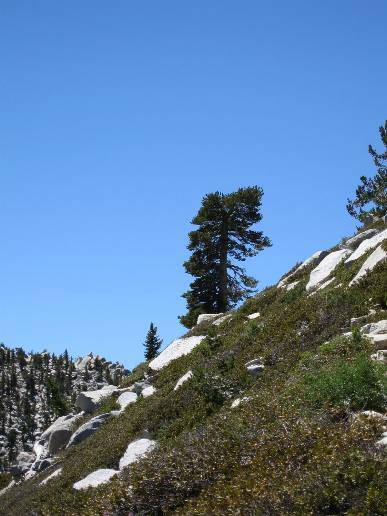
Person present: No